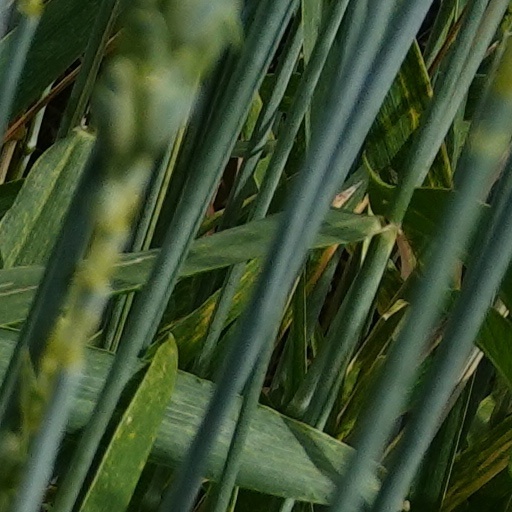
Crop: wheat